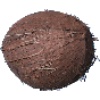
Label: cocos